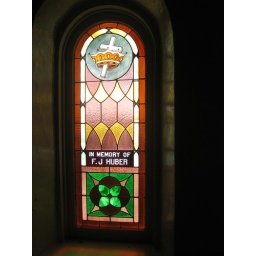
Stained glass window in the smallest church